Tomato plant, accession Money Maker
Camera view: horizontal (90 deg, fisheye); turntable rotation: 180 degrees
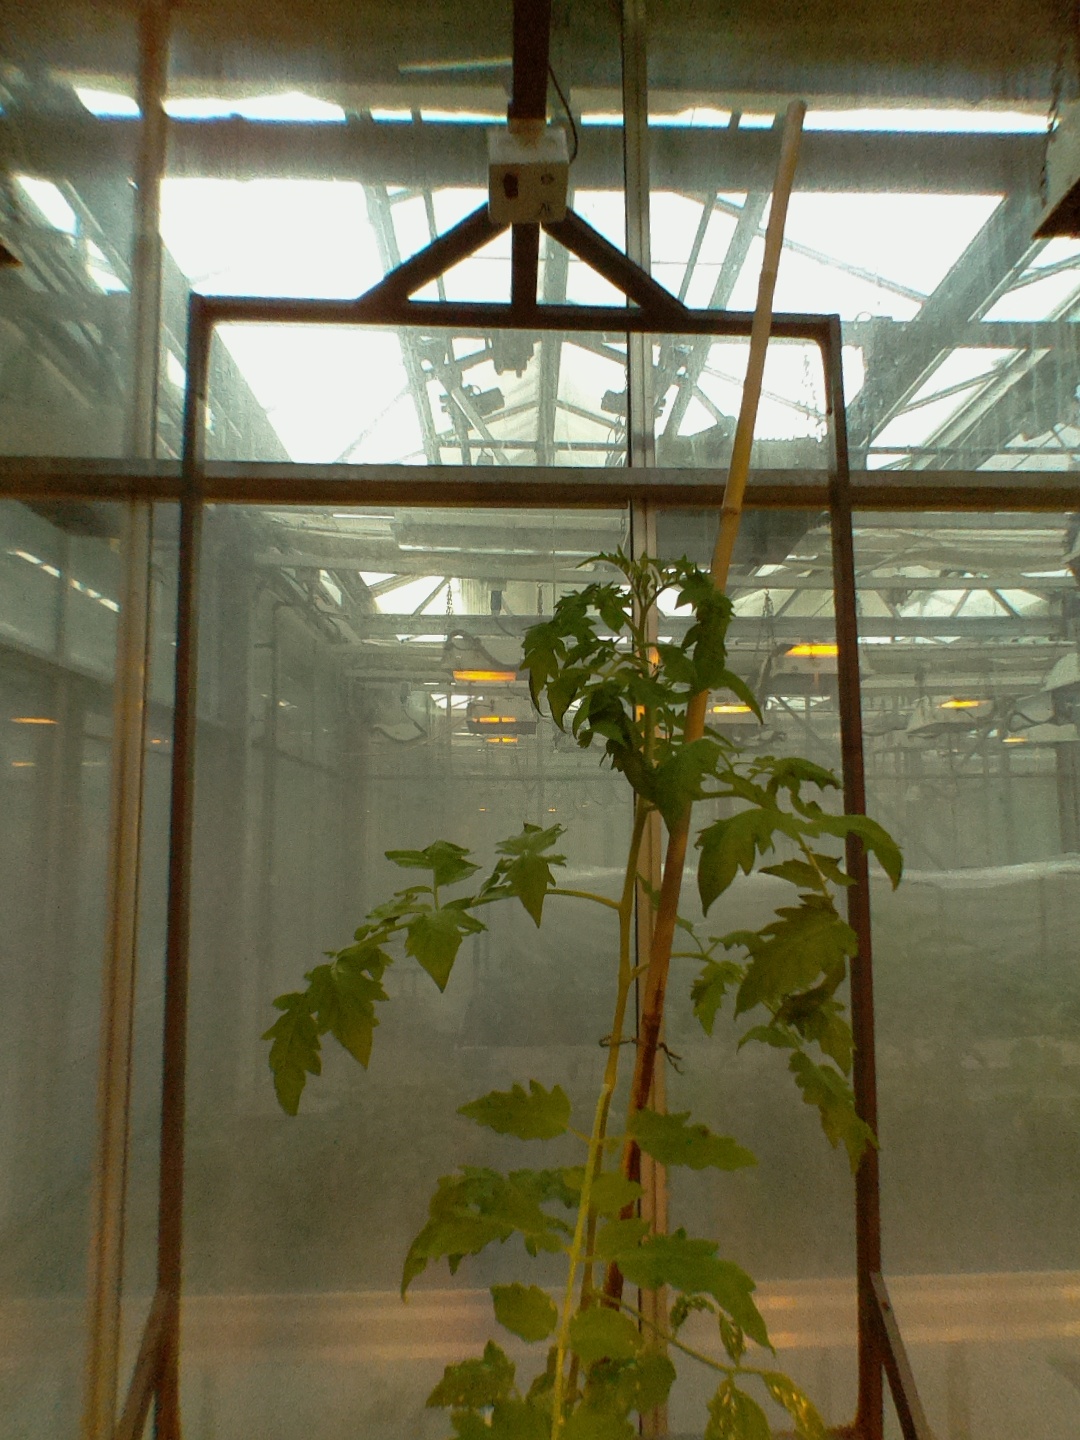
BBCH growth stage 16: 12 of true leaves visible